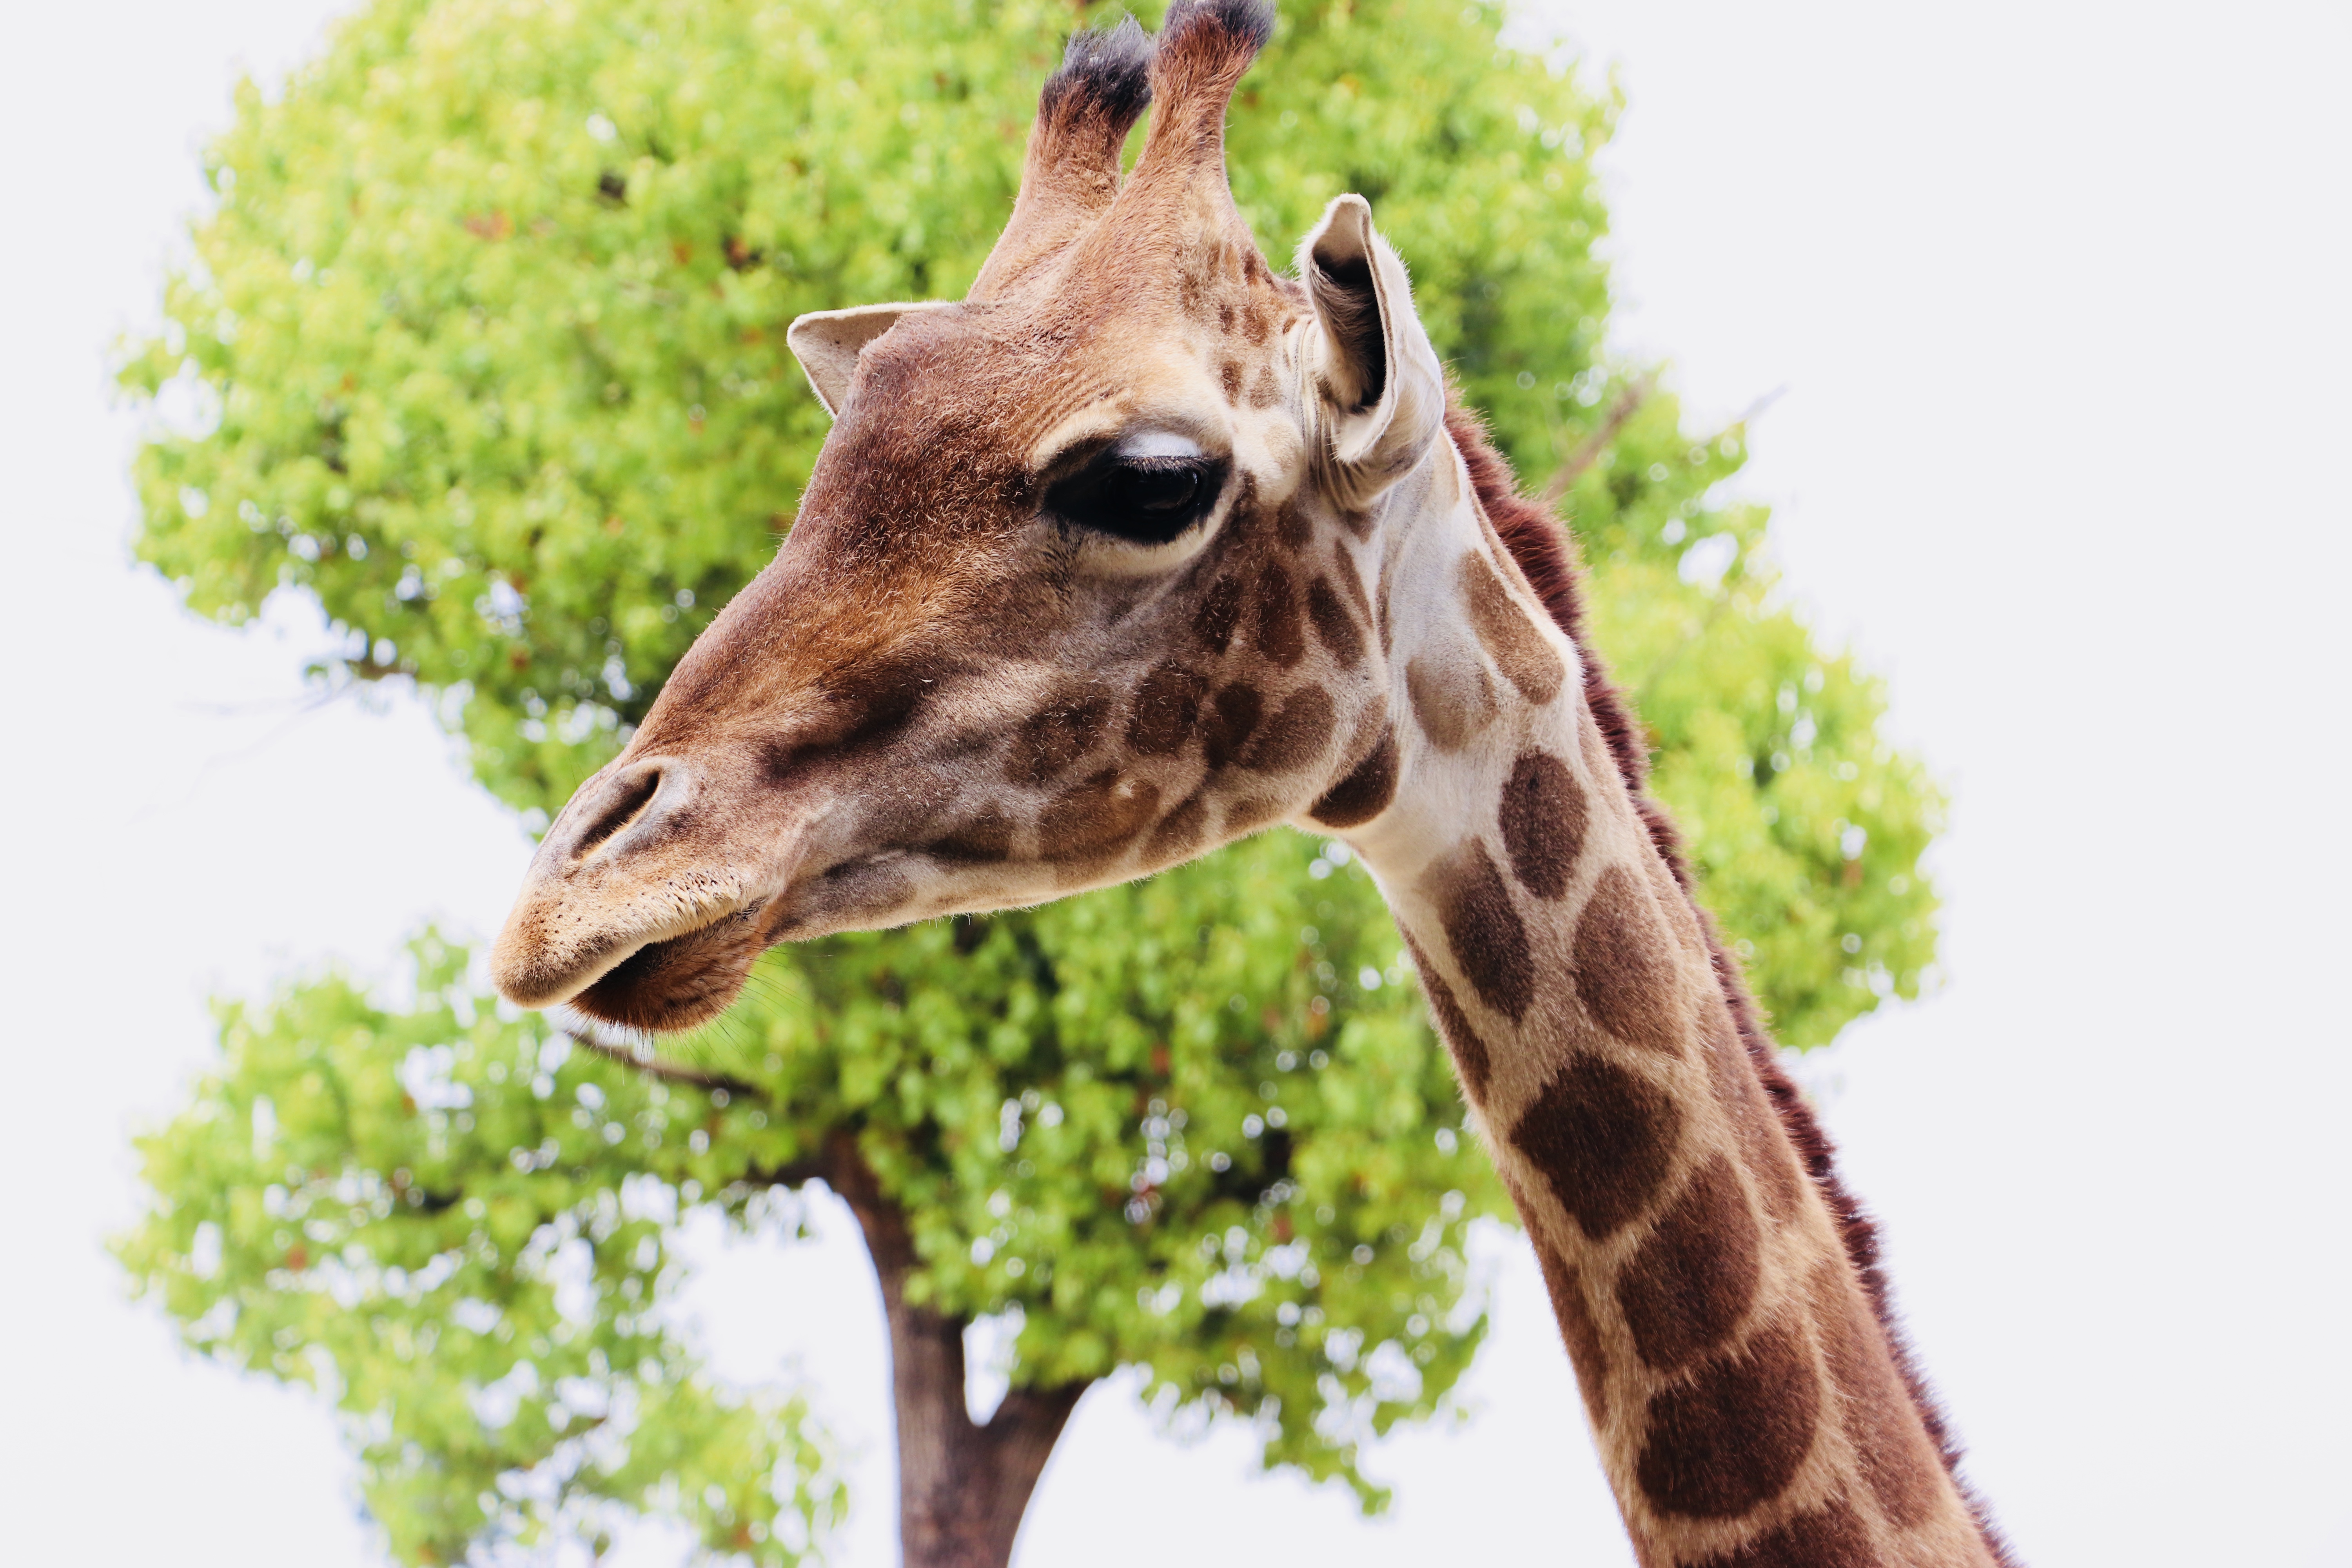
animals, giraffe, giraffidae, terrestrial animal, vertebrate, mammal, wildlife, neck, adaptation, snout, organism, leaf, zoo, plant, fawn